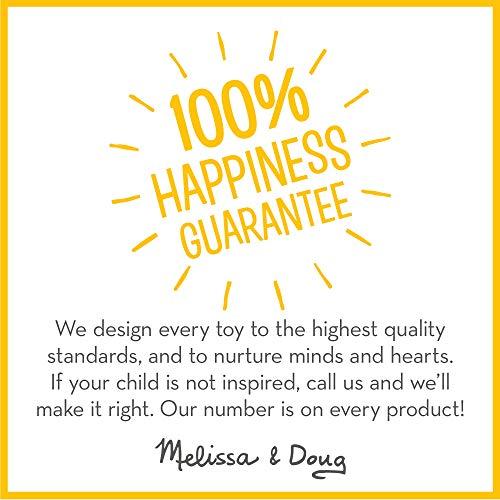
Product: Melissa & Doug Jewelry Made Easy Semiprecious Stone Bead Bracelet-Making Set (Great Gift for Girls and Boys - Best for 8, 9, 10, 11, 12 Year Olds and Up)
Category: Toys & Games | Arts & Crafts | Craft Kits | Jewelry
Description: String together beads to make elegant bracelets.
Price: $9.71
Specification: ProductDimensions:1.1x11.2x12inches|ItemWeight:3.2ounces|ShippingWeight:5.6ounces(Viewshippingratesandpolicies)|DomesticShipping:ItemcanbeshippedwithinU.S.|InternationalShipping:ThisitemcanbeshippedtoselectcountriesoutsideoftheU.S.LearnMore|ASIN:B012E54L4E|Itemmodelnumber:9475|Manufacturerrecommendedage:8-15years